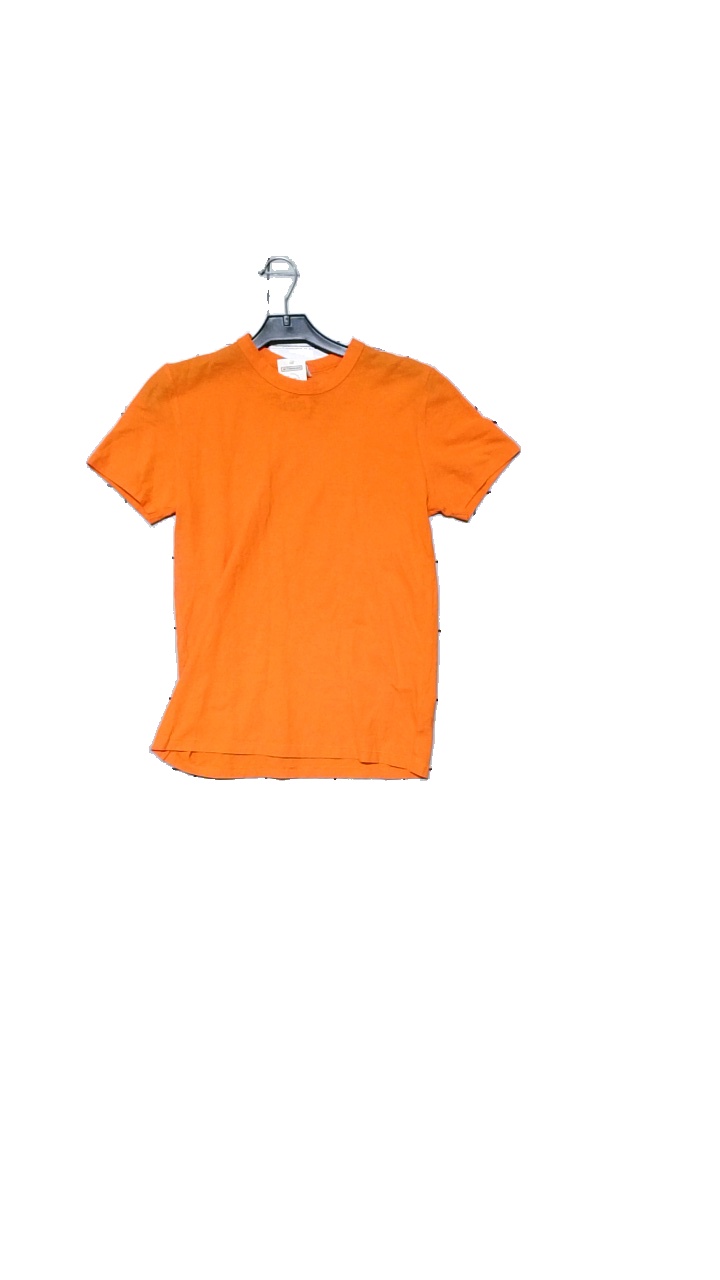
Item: T-shirt (Ladies)
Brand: Arket
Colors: Orange
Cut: C-collar, Regular
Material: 100% cotton
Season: All
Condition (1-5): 4
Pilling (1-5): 4
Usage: Reuse
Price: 100-150